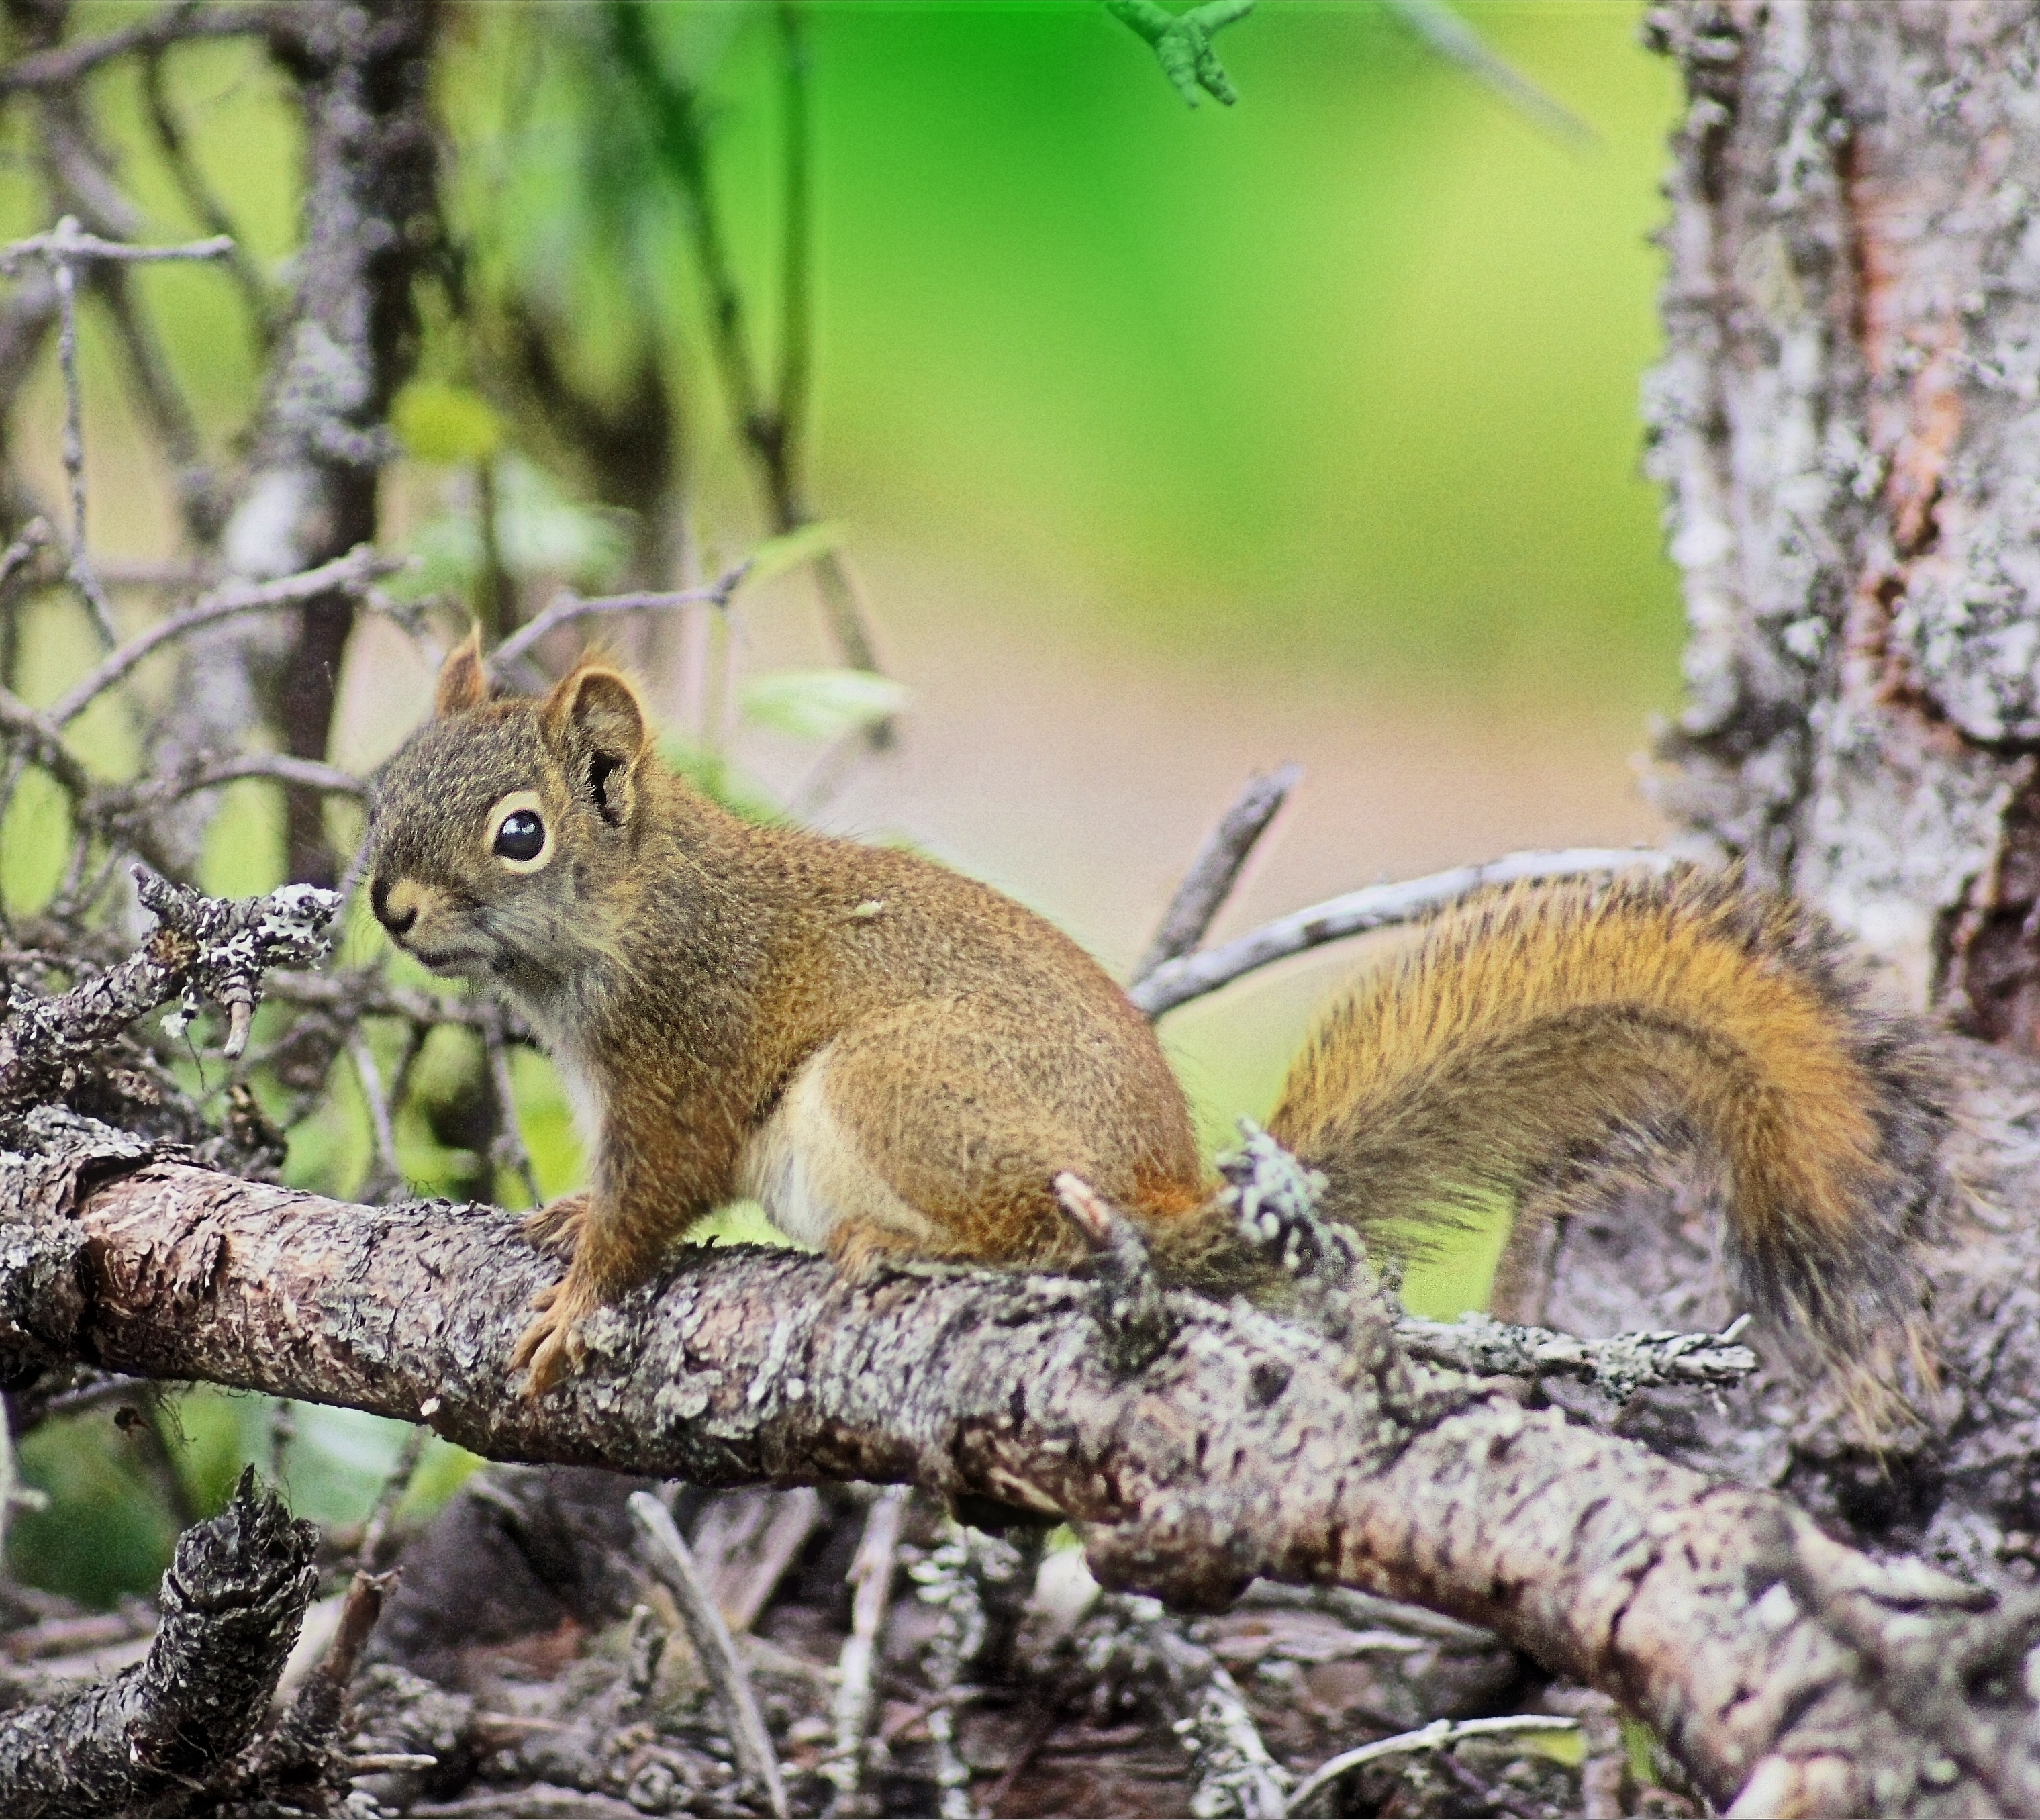
tree, nature, forest, outdoor, branch, animal, cute, wildlife, wild, fur, natural, mammal, squirrel, rodent, fauna, outdoors, woods, tail, furry, vertebrate, chipmunk, alaska, fox squirrel, natural brown